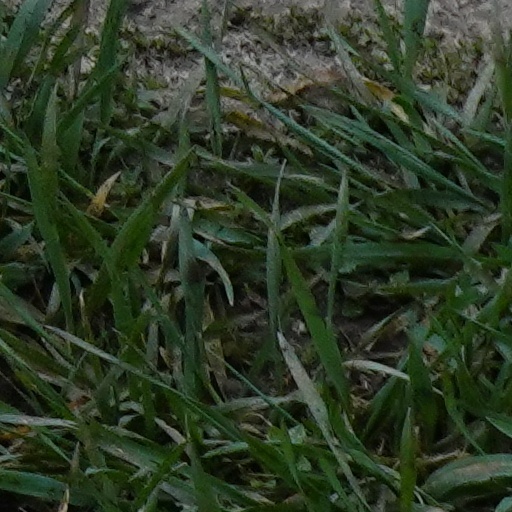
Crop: wheat